Løkken, Denmark

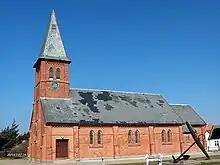
Løkken Church

Several other hotels were built, and the town began to be regularly crowded with bathers during the summer. A newspaper in 1920 reported that almost every residential home in Løkken had at least one room rented out to vacationers.